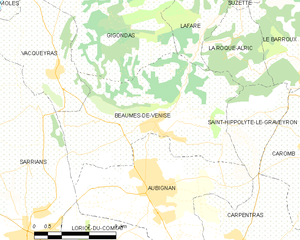
Carte des communes françaises Beaumes-de-Venise